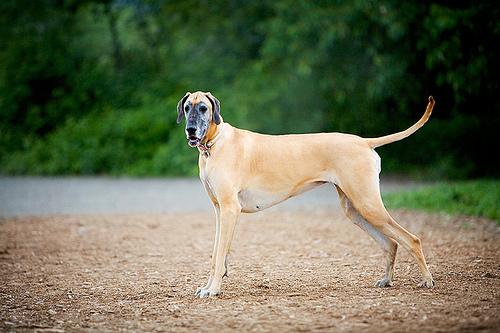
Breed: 206-n000035-Great_Dane